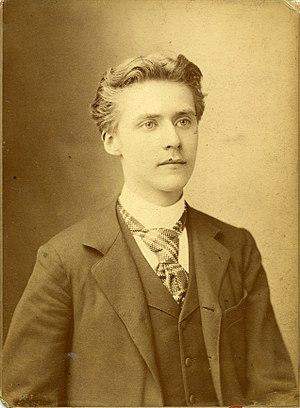
Max d'Ollone photographié par Nadar
Tristan Klingsor, nom de plume de Léon Leclère, né le 8 août 1874 à Lachapelle-aux-Pots et mort le 3 août 1966 à l'hôpital du Mans, est un poète, musicien, peintre et critique d'art français.
Max d'Ollone est un compositeur, chef d'orchestre et musicographe français, né le 13 juin 1875 à Besançon et mort le 15 mai 1959 à Paris.